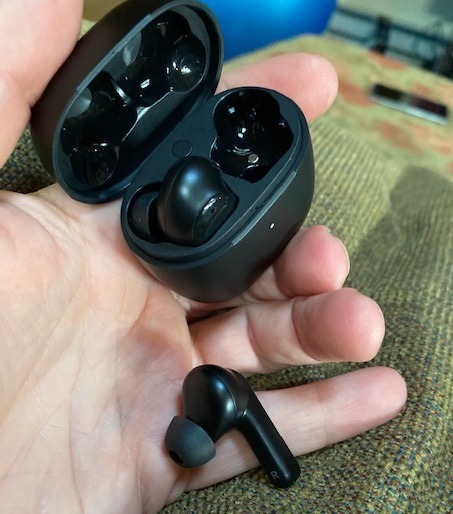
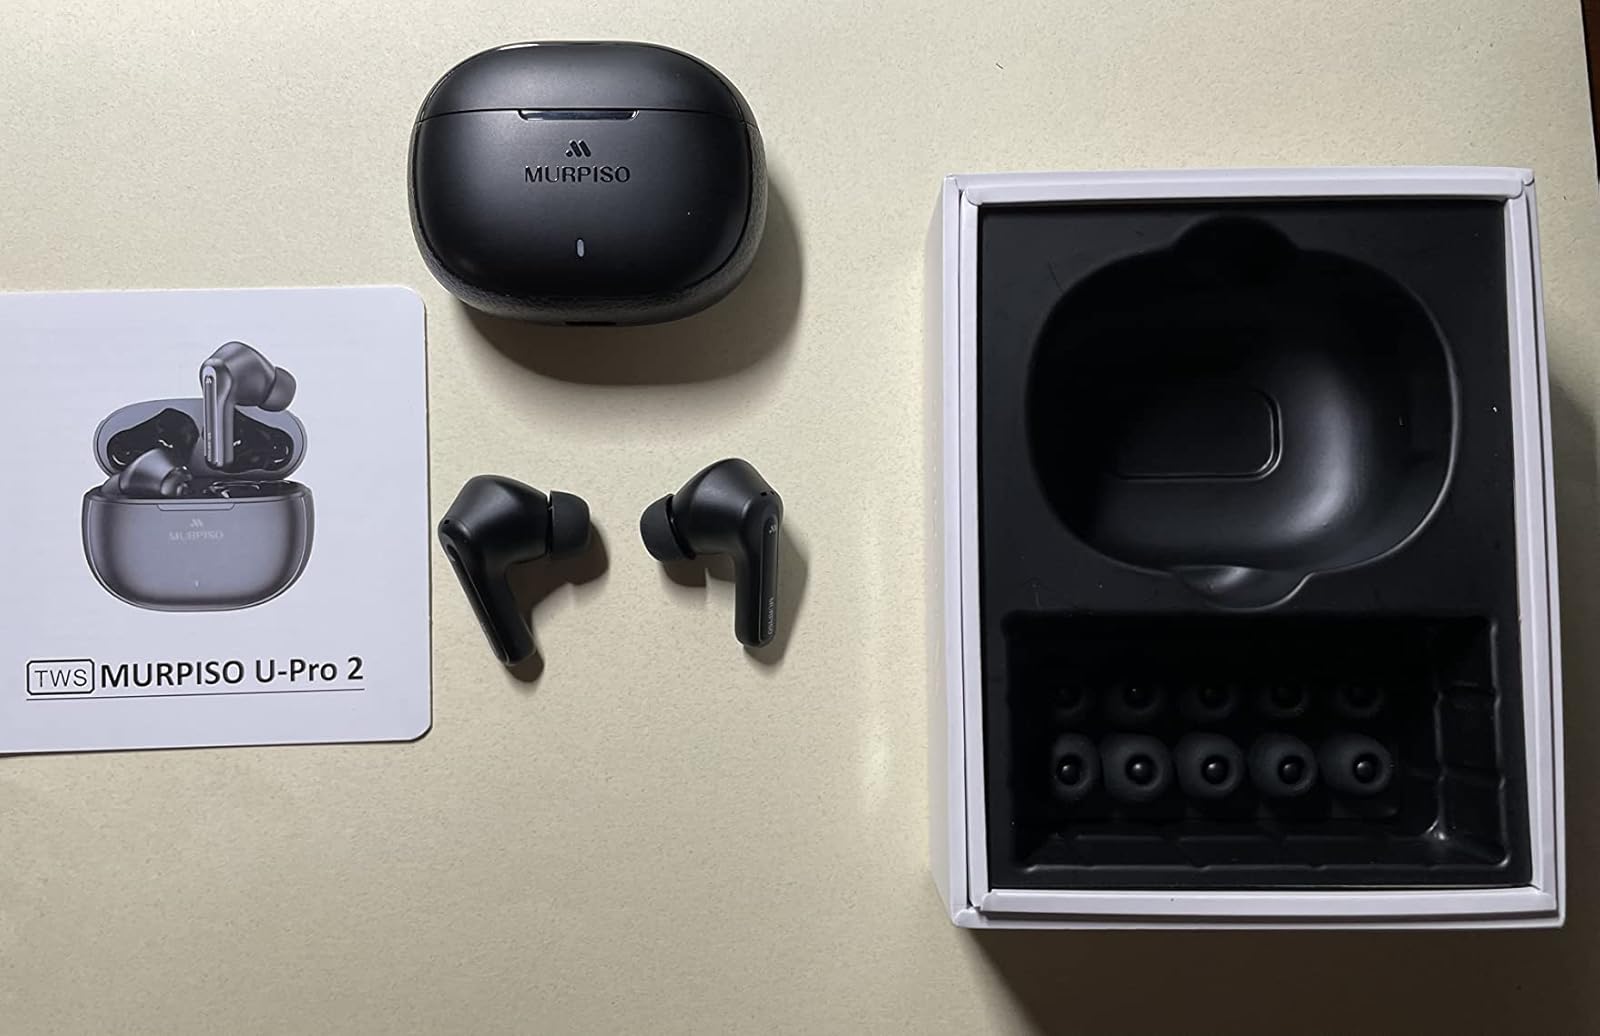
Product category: earbuds
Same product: no